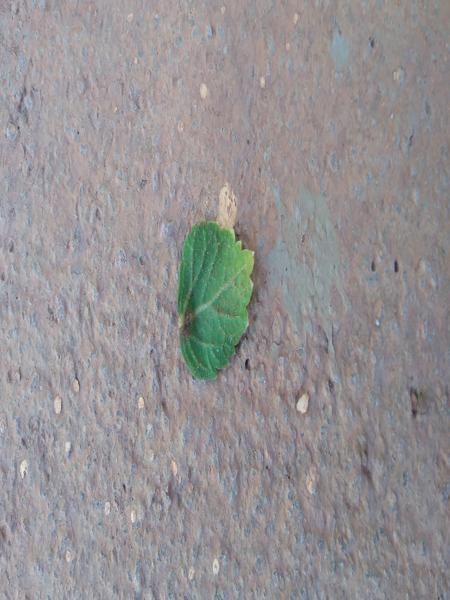
Plant: Hibiscus